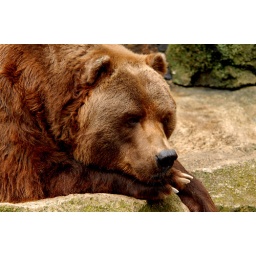
A sleepy cute teddy bear caught in my lens. Pittsburgh Zoo.